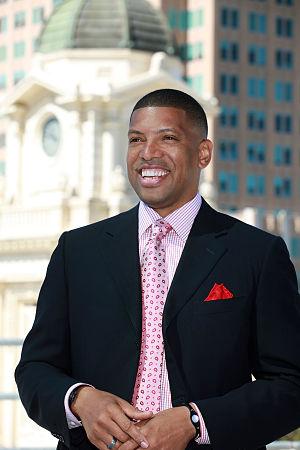
Kevin Johnson, surnommé « KJ », né le 4 mars 1966 à Sacramento, est un ancien joueur de basket-ball et homme politique américain. Membre du Parti démocrate, il est maire de Sacramento de 2008 à 2016.